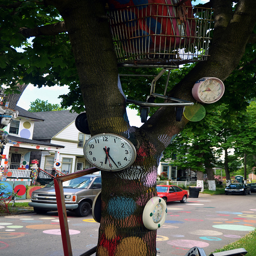
A tree has clocks and a shopping cart hanging on it.
There is a clock posted in the middle of town
A shopping cart and clocks sit in a tree.
A tree with many clocks hanging on it.
A tree with several clocks hanging on it and a shopping cart in the limbs.